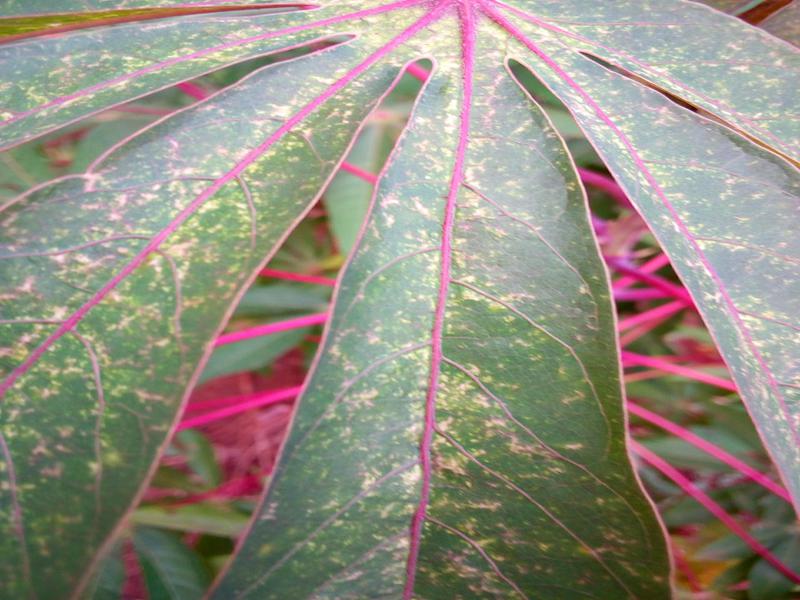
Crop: cassava
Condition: green_mottle